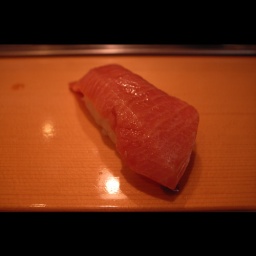
in the Tsukiji fish market